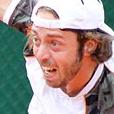
Age: 31